Ushiomaru Motoyasu

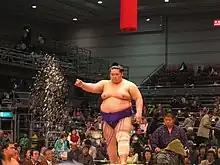
Ushiomaru in March 2005

He was one of the few high ranking sumo wrestlers from Shizuoka Prefecture, which has not supplied nearly as many new entrants as the colder northern parts of Japan such as Aomori and Hokkaidō. When he reached the top division in 2002 he was the first wrestler from Shizuoka Prefecture to do so since Katsunishiki, who spent just one tournament in "makuuchi" in January 1976. (He has since been followed by Katayama, Sagatsukasa and Midorifuji.)